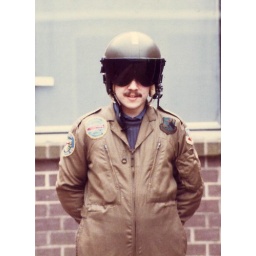
Murray in his flight suit in Wales during mountain flying training